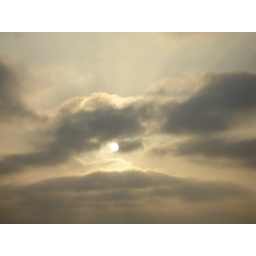
clouds in the sky